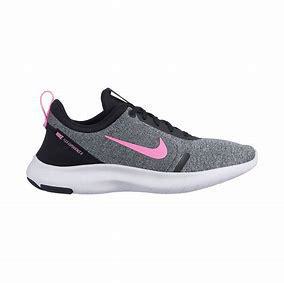
Brand: Nike
Model: Flex Runner 2